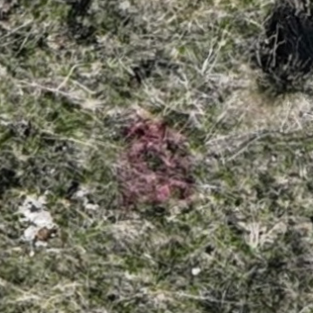
Month: october
Dye color: red
Dye concentration: low